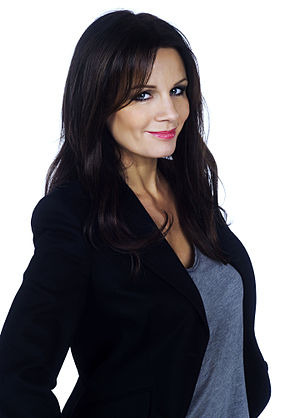
Lena Philipsson
Lena Philipsson i 2012.
Lena Philipsson, er en svensk sangerinde. Hun repræsenterede Sverige i Eurovision Song Contest 2004 med "Det gör ont".